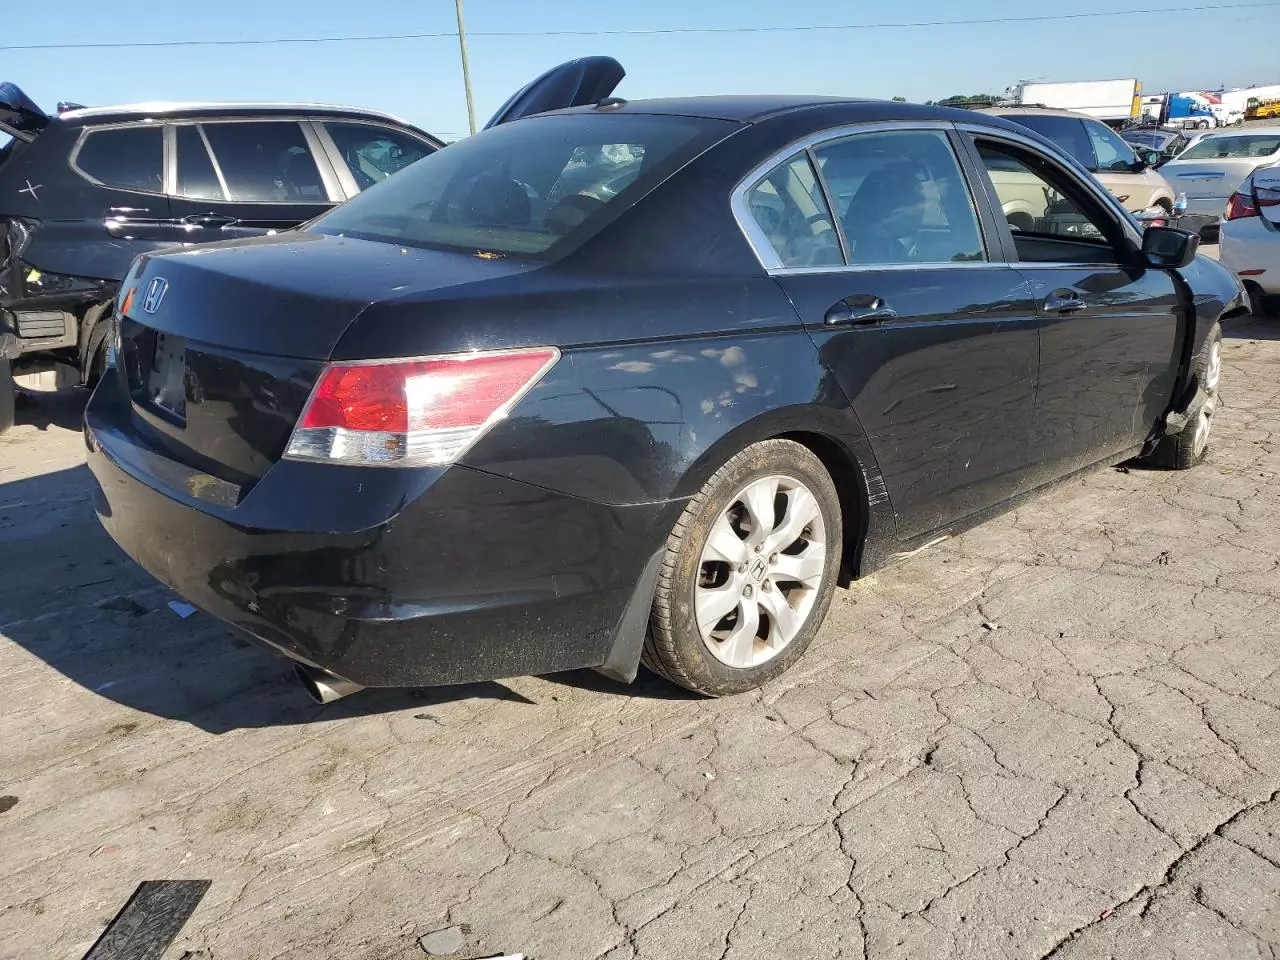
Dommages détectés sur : capot, aile avant droite, malle, feu arrière droit, feu arrière gauche, plaque d'immatriculation arrière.
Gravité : mineur